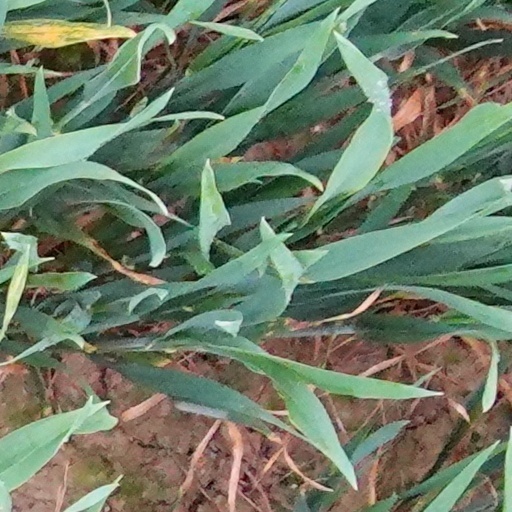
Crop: wheat